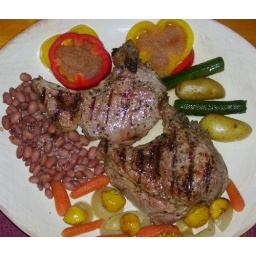
served with apple sauce in bell pepper rings, pink beans with garlic, assorted baby veggies and a very coid beer